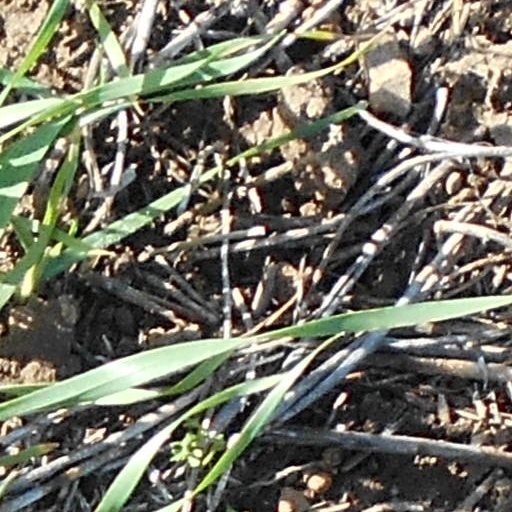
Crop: wheat